Finnish Canadians

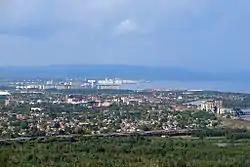
Thunder Bay, Ontario is home to 14,510 people of Finnish descent, the highest concentration of Finnish Canadians per capita in the country, and the second largest Finnish population in Canada after Toronto which has 14,750 persons of Finnish origin.

Central Canada (mainly Ontario) has generally been the largest destination for Finns, followed by British Columbia, recording 72,990 (ON) and 29,875 (BC) Finns in 2006. Several small rural Finnish communities were established in Alberta and Saskatchewan.